Eric A. Meyer

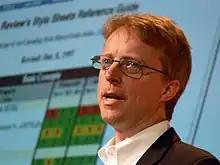
Eric Meyer at @Media2006 conference

Eric A. Meyer is an American web design consultant and author. He is best known for his advocacy work on behalf of web standards, most notably CSS (Cascading Style Sheets), a technique for managing how HTML (Hypertext Markup Language) is displayed. Meyer has written a number of books and articles on CSS and given many presentations promoting its use. Eric currently works for Igalia.